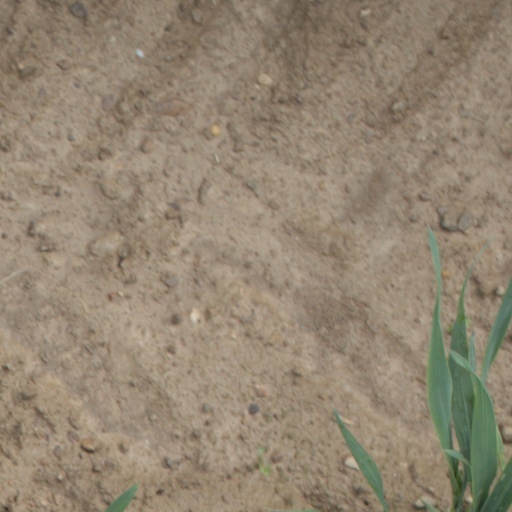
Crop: wheat